Annunciation

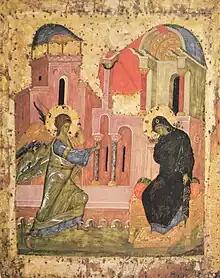
"The Annunciation", Russian icon, 14th century

A separate, briefer and different annunciation is that given to Joseph in the Gospel of Matthew: